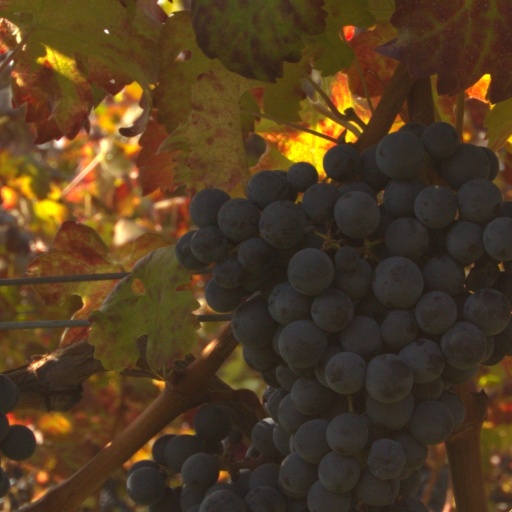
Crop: grape